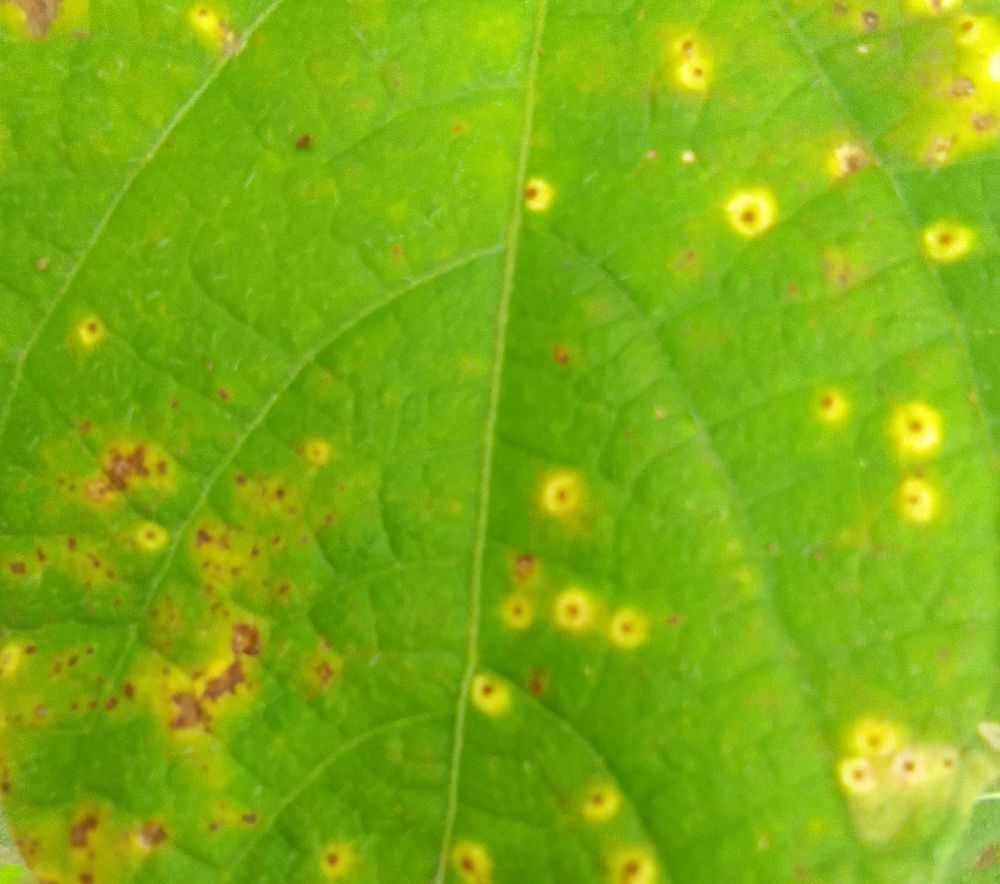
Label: rust